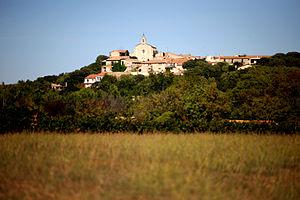
La colline de Teyran et son église
Teyran est une commune française située dans le département de l'Hérault, en région Occitanie.